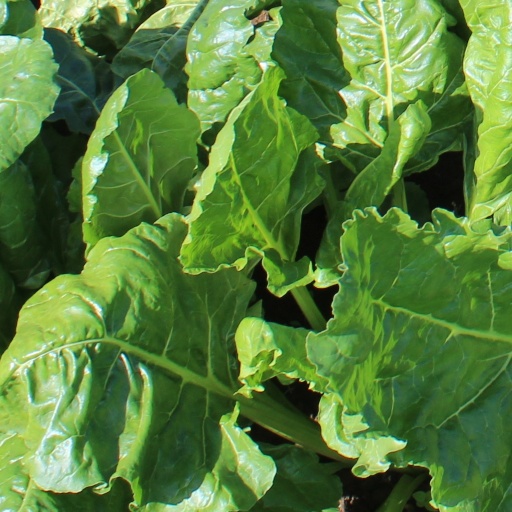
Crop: sugar beet